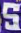
Number: 5